Sydney Brown (American football)

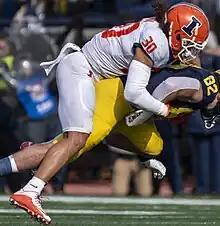
Brown (#30) with Illinois in 2022

As a true freshman at Illinois in 2018, Brown started all 10 games he played in and had 55 tackles and one interceptions. In 2019, his brother, Chase joined Illinois after a year at Western Michigan. That season, he started 10 of 11 games, recording 88 tackles, three interceptions and an interception returned for a touchdown. He started all six games in the Covid-19 shortened 2020 season, finishing with 36 tackles. In 2021, Brown started all 12 games, and had 81 tackles and one sack. He returned to Illinois for his senior year in 2022.